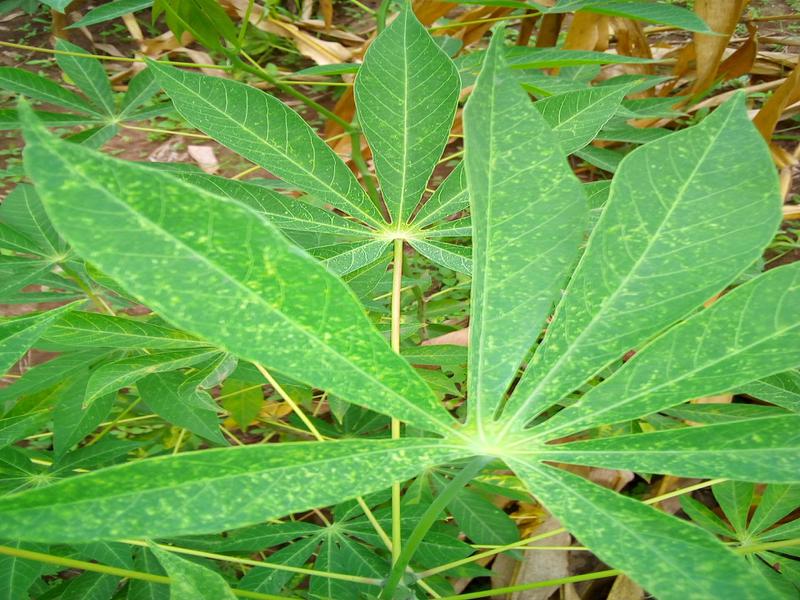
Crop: cassava
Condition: green_mottle